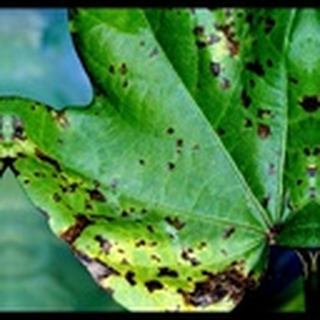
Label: cotton_target_spot